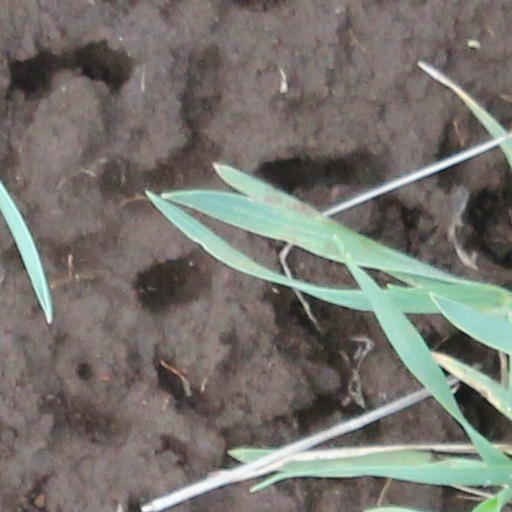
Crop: wheat